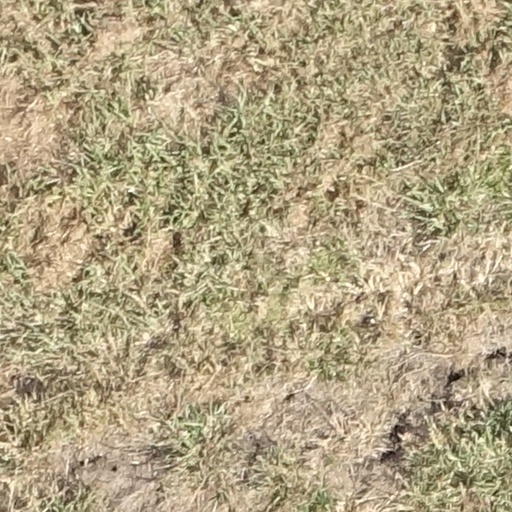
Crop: sorghum